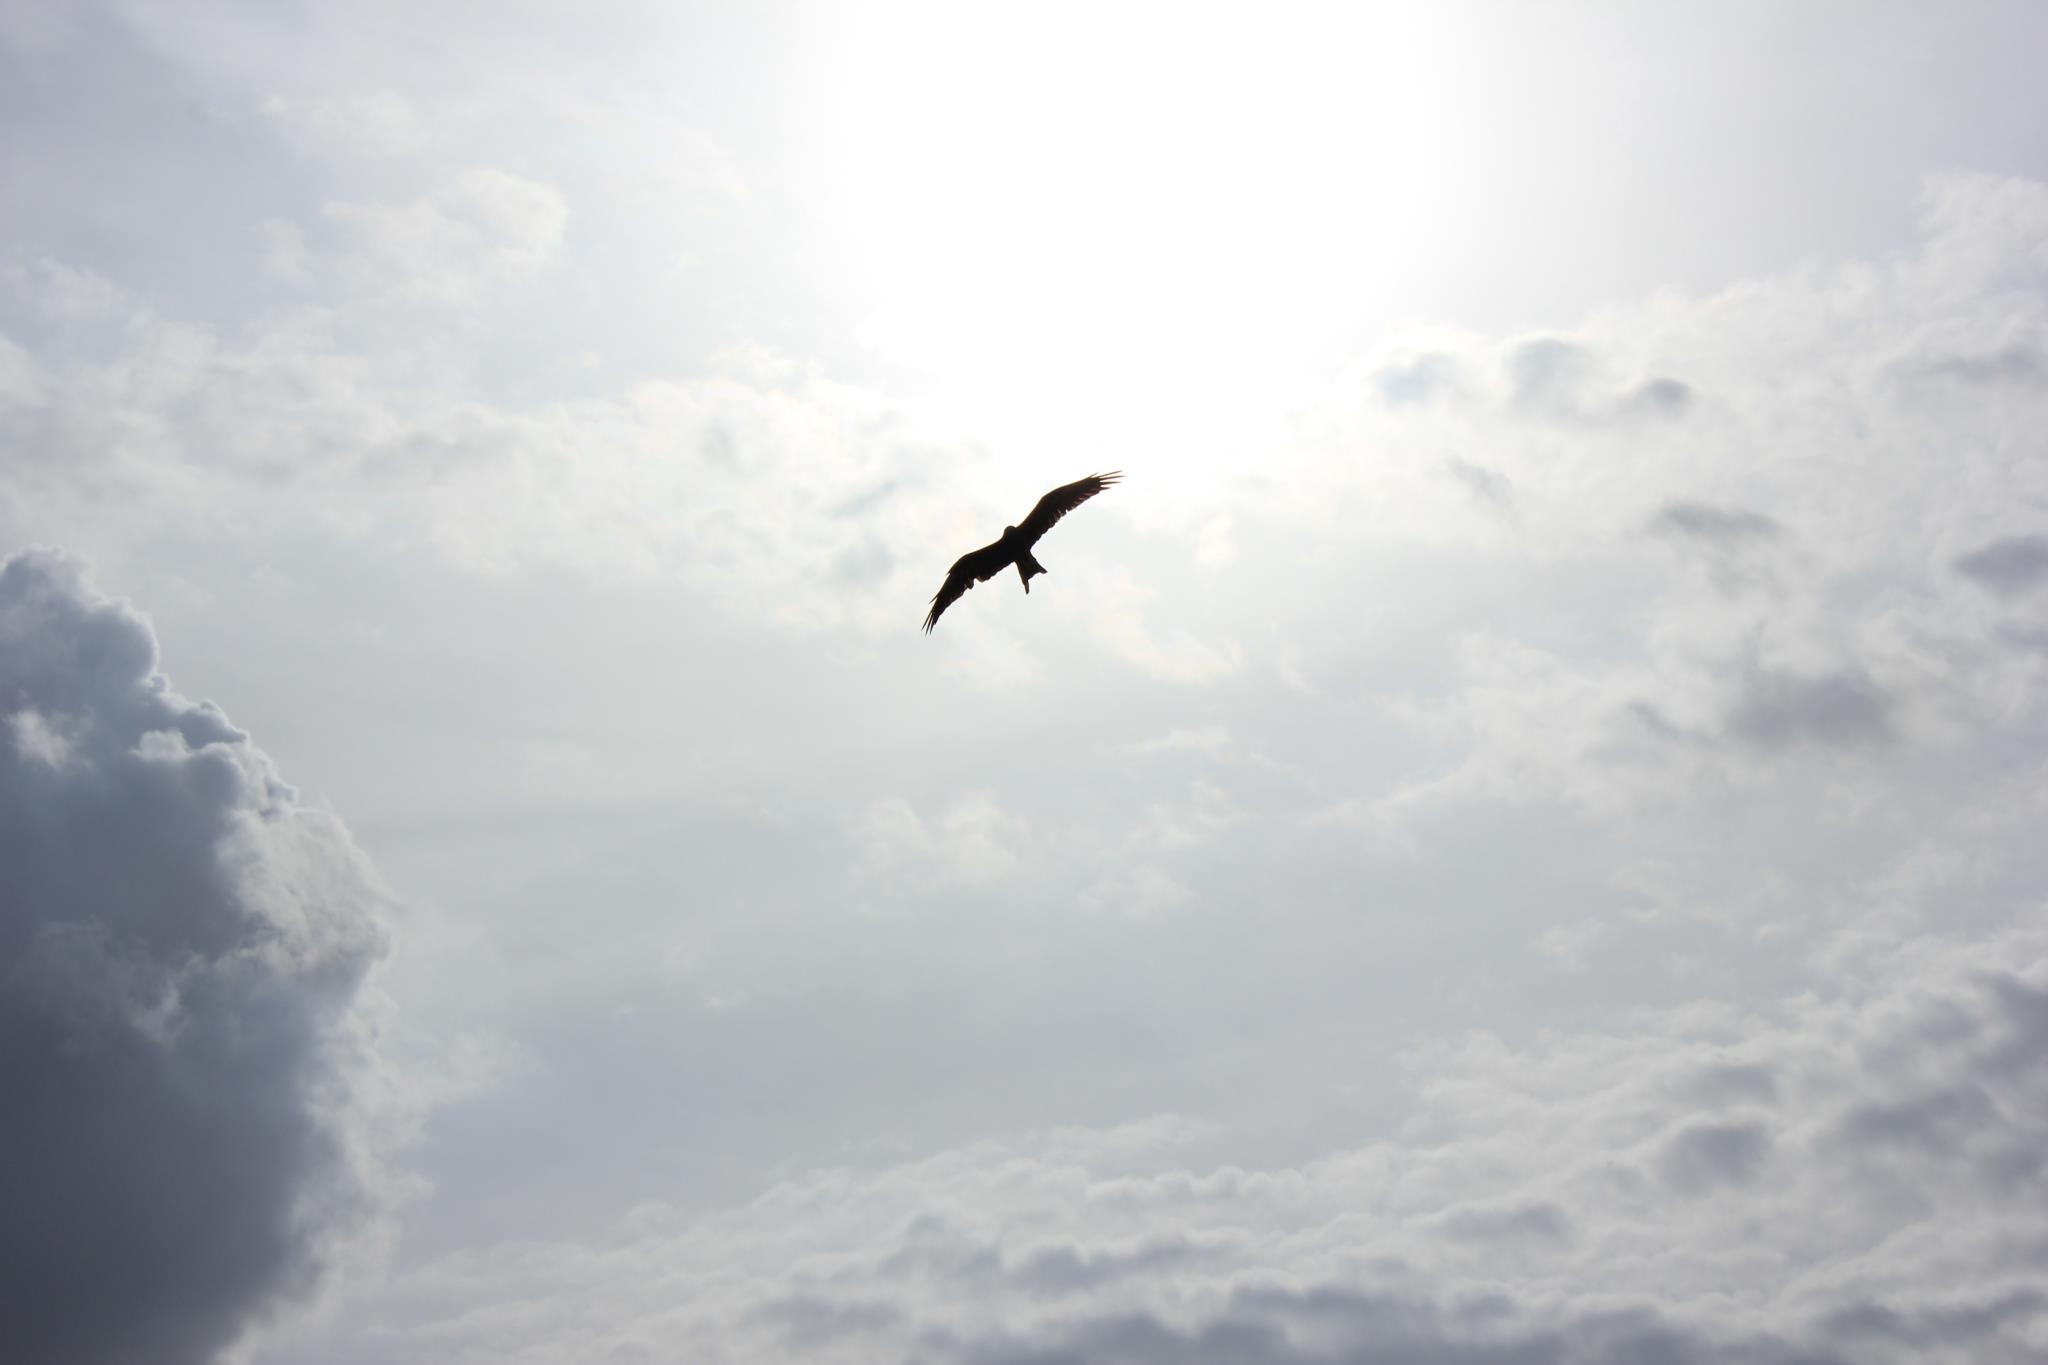
silhouette, bird, wing, cloud, sky, seabird, flying, flight, clouds, atmosphere of earth